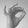
ASL letter: F